Friedrich Wilhelm Hermann Delffs

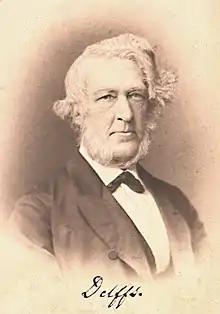
Friedrich Wilhelm Hermann Delffs

Friedrich Wilhelm Hermann Delffs (21 April 1812 in Kiel – 18 March 1894 in Heidelberg) was a German chemist.